Pontiac's War

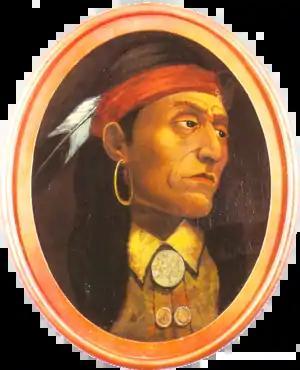
Pontiac has often been imagined by artists, as in this 19th-century painting by John Mix Stanley, but no actual portraits are known to exist.

Although fighting in Pontiac's War began in 1763, rumors reached British officials as early as 1761 that discontented American Indians were planning an attack. Senecas of the Ohio Country (Mingos) circulated messages ("war belts" made of wampum) calling for the tribes to form a confederacy and drive away the British. The Mingos, led by Guyasuta and Tahaiadoris, were concerned about being surrounded by British forts. Similar war belts originated from Detroit and the Illinois Country. The Indians were not unified, and in June 1761, natives at Detroit informed the British commander of the Seneca plot. William Johnson held a large council with the tribes at Detroit in September 1761, which provided a tenuous peace, but war belts continued to circulate. Violence finally erupted after the Indians learned in early 1763 of the imminent French cession of the "pays d'en haut" to the British.